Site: brandenburg
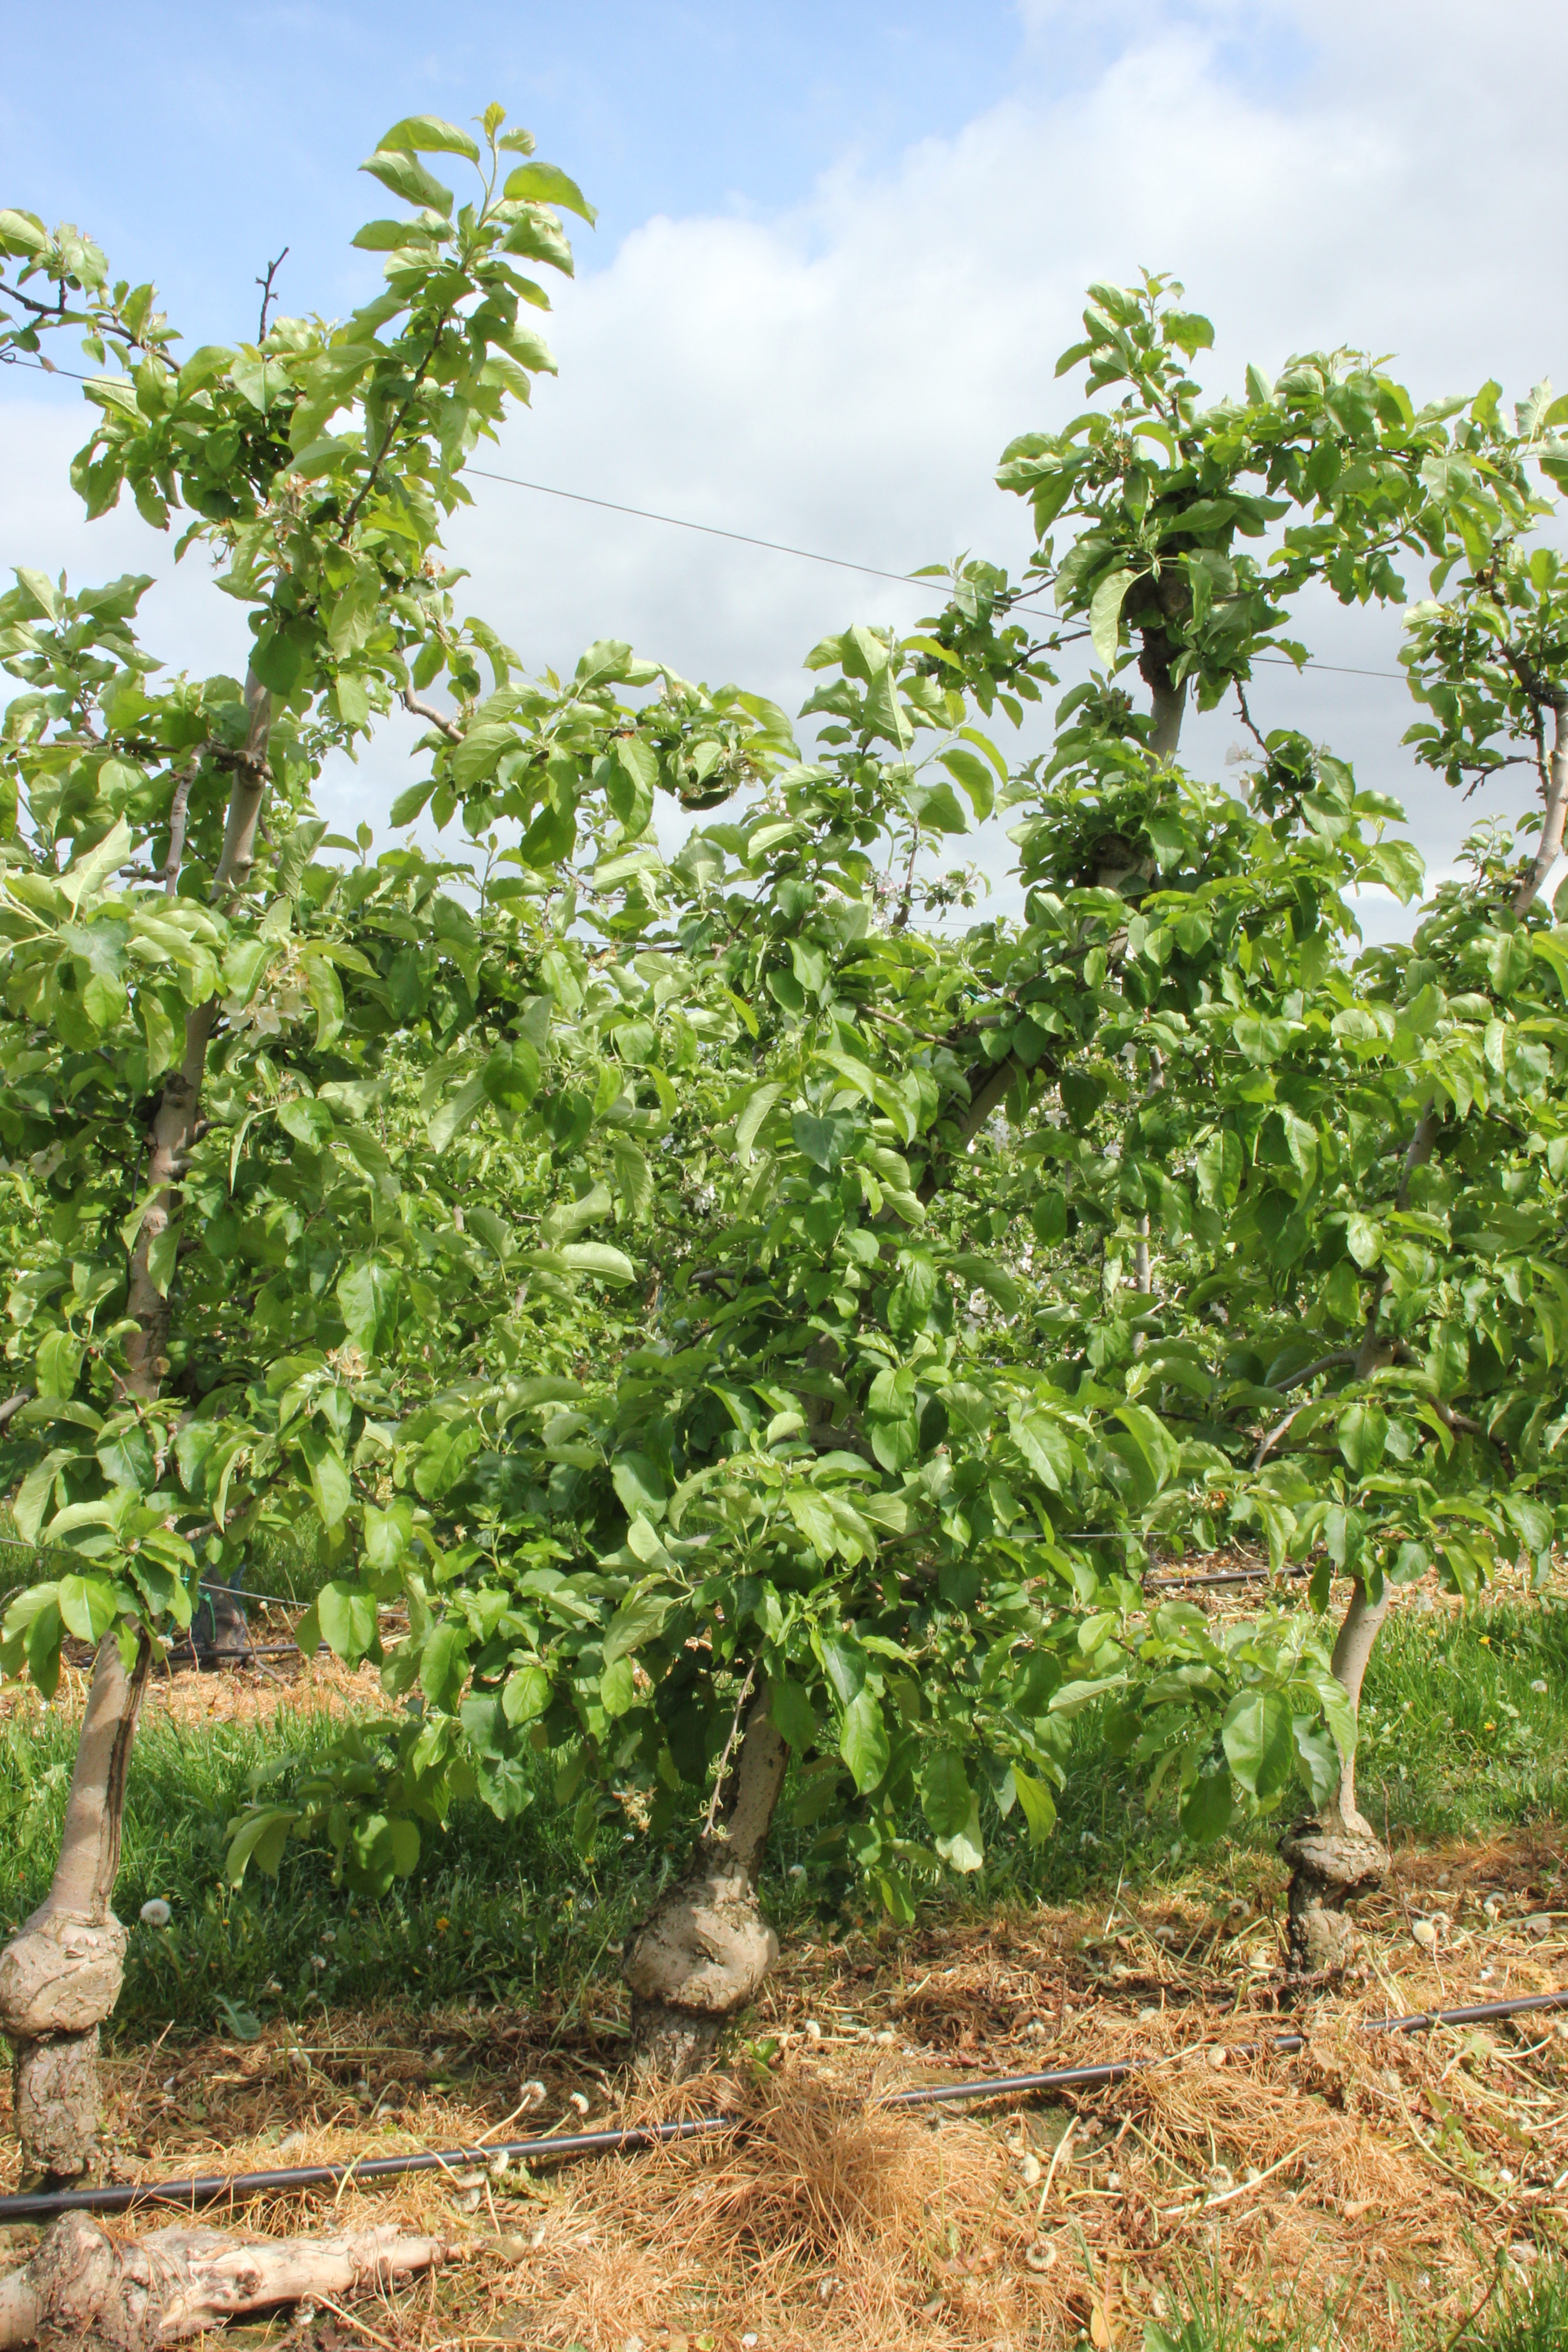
Growth stage (BBCH 67): Flowering